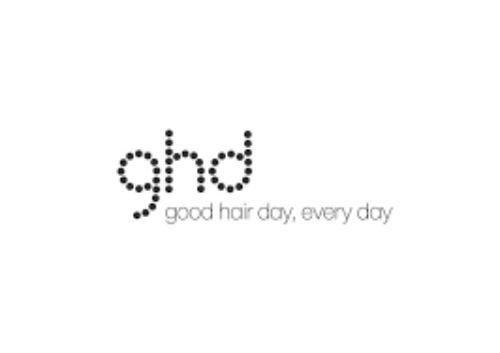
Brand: ghd
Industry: Necessities